Eric H. Cline

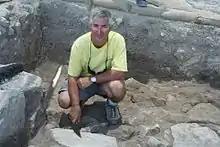
Excavating at Megiddo

Cline is an active field archaeologist with more than 30 seasons of excavation and survey experience in Israel, Egypt, Jordan, Cyprus, Greece, Crete, and the United States, including ten seasons at the site of Megiddo (biblical Armageddon) in Israel, from which he has retired after serving as co-director with Israel Finkelstein of Tel Aviv University. He is currently co-director, with Assaf Yasur-Landau of the University of Haifa, of the renewed excavations at Tel Kabri, Israel, which have been conducted since 2005. Discoveries by Cline and his team include the Near East's oldest wine cellar.